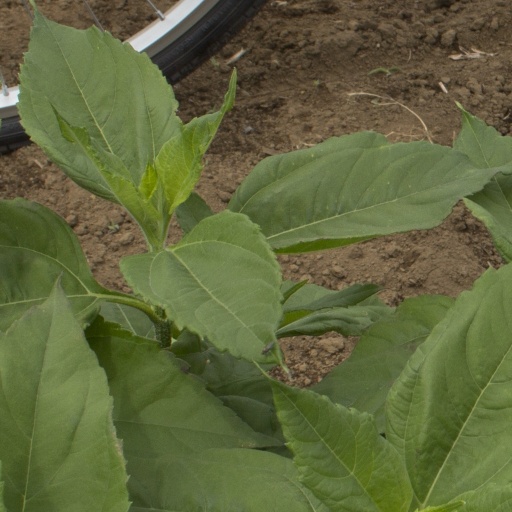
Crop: Jerusalem artichoke